Timbertop

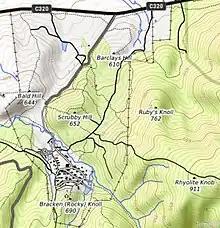
A map of the Timbertop Campus, Merrijig, VIC

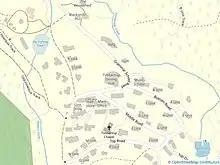

Established in 1953, by then Headmaster James Darling, Timbertop is attended by year-nine students attending Geelong Grammar School, although there are limited spaces and not all students are able to attend. As of 2017 approximately 240 boys and girls attend Timbertop, where they are divided into single-sex 'units' of approximately 15 students. They participate in a wide variety of physical activities including running, hiking, and skiing, as well as a normal academic routine. Additionally, students at Timbertop do not have access to devices such as computers, mobile phones, or digital cameras, and external news is typically received via newspaper or radio. Almost all communication from students to family and friends off campus is carried through hand-written letters. In order for students to receive hot water for showers, cleaning and heating, they must chop their own wood, which is then placed in a boiler accompanying each unit building.